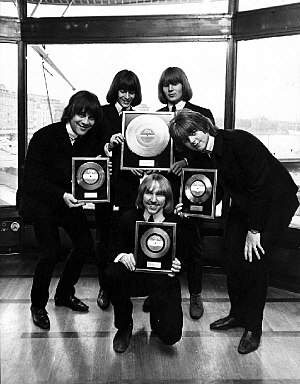
Hep Stars
Hep Stars 1967
Hep Stars var en svensk popgruppe dannet i 1963 i Stockholm af basisten Lennart Hegland og trommeslageren Christer Pettersson. De knyttede organisten Hans Östlund til sig og efterhånden også Janne Frisk på guitar og sang. Gruppen opløstes i slutningen af 1973 men genopstod i slutningen af 1980'erne.